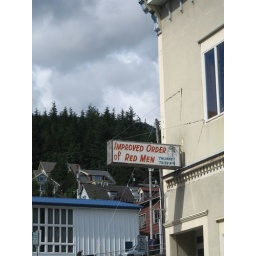
Improved red men sign in Ketchikan, Alaska.